Oakland Raiders relocation to Las Vegas

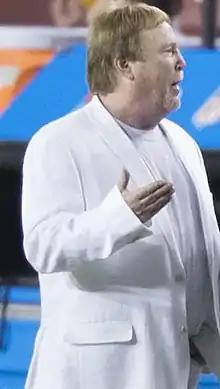
Raiders owner Mark Davis

Recent efforts to either renovate the Oakland–Alameda County Coliseum or replace it with a new football stadium in Oakland or elsewhere began on November 18, 2009. In 2011, Al Davis died; control of the team was assumed by his son Mark Davis who made the three-decade stadium problem a top priority. The Raiders were free to move after the 2013 NFL season, when its lease at the Oakland–Alameda County Coliseum expired. While exploring possible solutions in the Bay Area and elsewhere, the Raiders signed one-year extensions of its lease on the Coliseum.